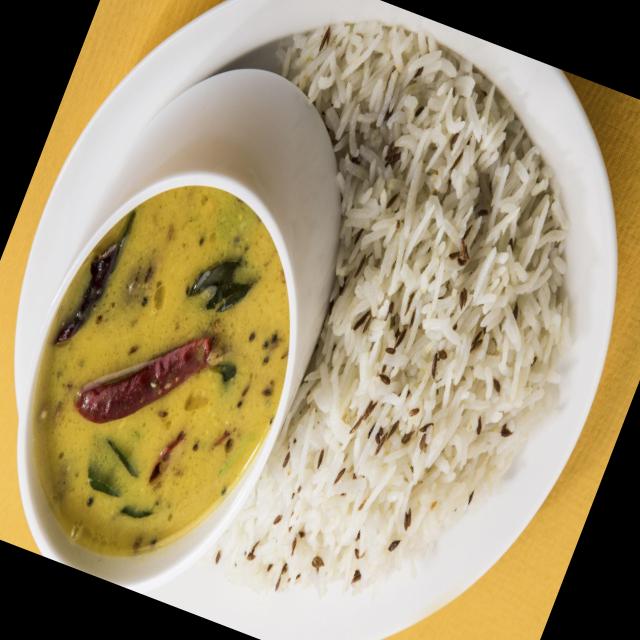
Dish: dal_makhani